Paris Gun

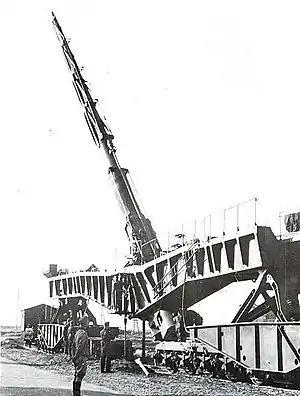
A K 12 railway gun elevated to the firing position

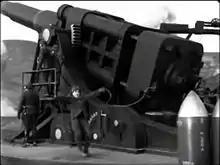
"Big Bertha" in the Charlie Chaplin film "The Great Dictator".

The Paris gun was used to shell Paris at a range of . The gun was fired from a wooded hill (Le mont de Joie) near Crépy, and the first shell landed at 7:18 a.m. on 23 March 1918 on the "Quai de la Seine", the explosion being heard across the city. Shells continued to land at 15-minute intervals, with 21 counted on the first day. On the first day, fifteen people were killed and thirty-six wounded. The effect on morale in Paris was immediate: by 27 March, queues of thousands had started at the Gare d'Orsay and, at the Gare Montparnasse, ticket sales out of the capital were suspended due to demand.